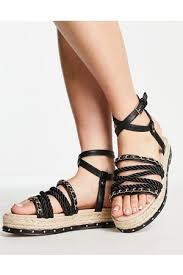
Label: Ballet Flat